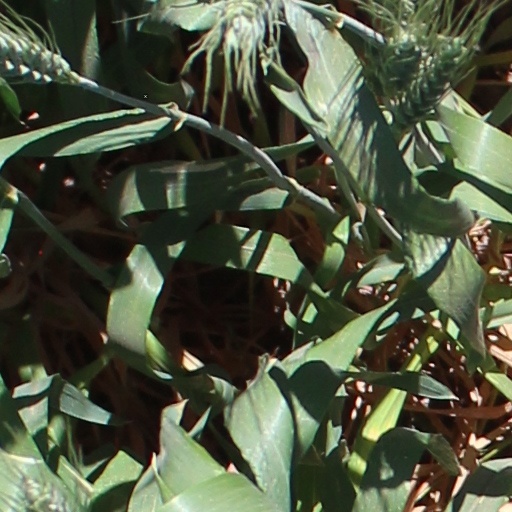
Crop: wheat